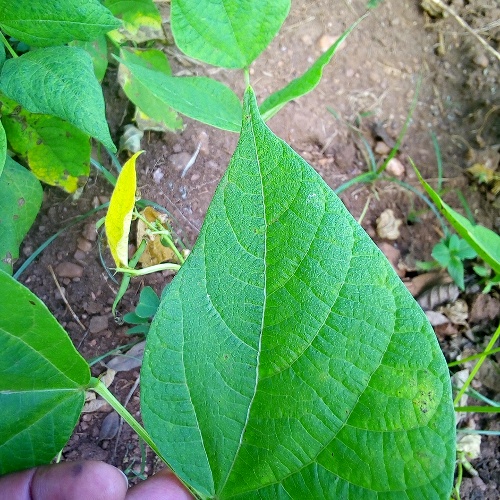
Leaf condition: healthy